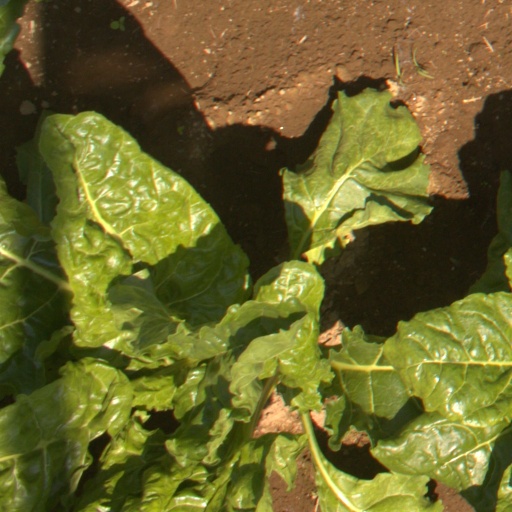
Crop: sugar beet